Astrological age

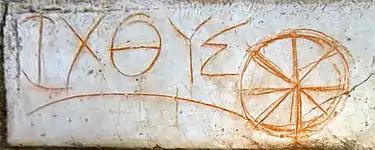
An early Christian inscription ichthys carved with Greek letters into marble in the ancient Greek ruins of Ephesus, Turkey

In 1928, at the Conference of the International Astronomical Union (IAU) in Leiden, the Netherlands, the edges of the 88 official constellations became defined in astronomical terms.